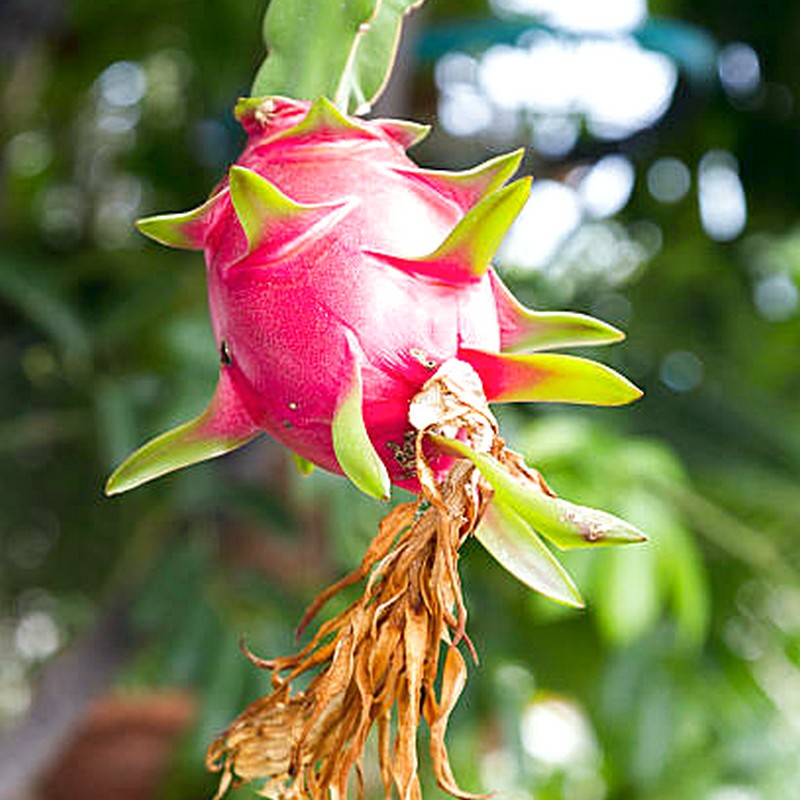
Label: Fresh Dragon Fruit